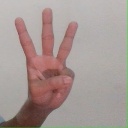
अक्षर: व